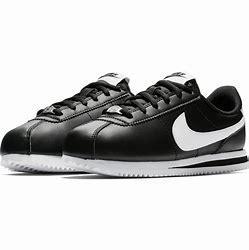
Brand: Nike
Model: Cortez Basic SL